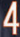
Number: 4